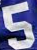
Number: 5